NASA's Eyes

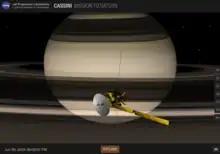

Initially released in 2010, Eyes on the Solar System was the first in the Eyes family. Eyes on the Solar System provides realistic simulated views of spacecraft, planets and other features within the Solar System with position and orientation of spacecraft and planets represented in the software are based on real data from JPL. Initial releases in 2010 required users to install the Unity game engine for rendering. Since mid-2012 the application has been Java based. Simple and advanced modes are offered.